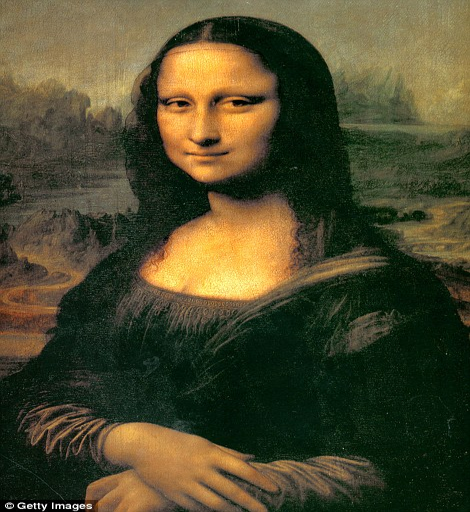
renaissance artwork ? the modern - day digital mock - up , left , shows actor in the famous portrait painted by painting artist between 1503 and 1519